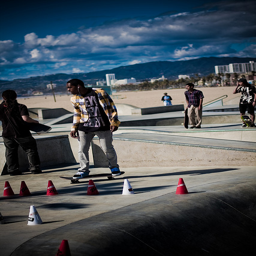
some people outside on a nice day at a skate park
A guy is riding a skateboard near cones in a skate park.
A man on a skateboard at a skate park.
Young boys have gathered at a skate board park.
A few people riding skateboards near the sand and cones.